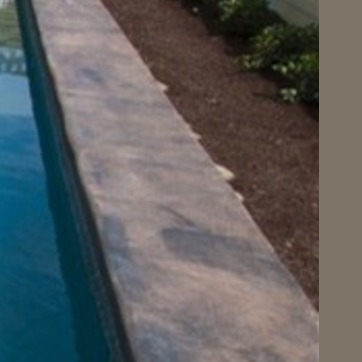
Material: stone